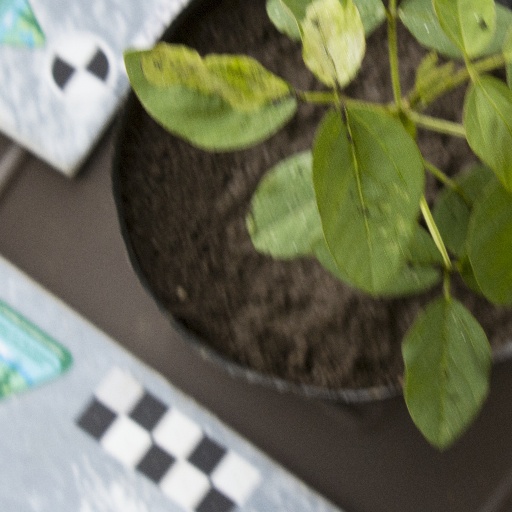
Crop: soybean